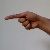
The image shows a hand gesture representing the letter 'G' in Indian Sign Language.